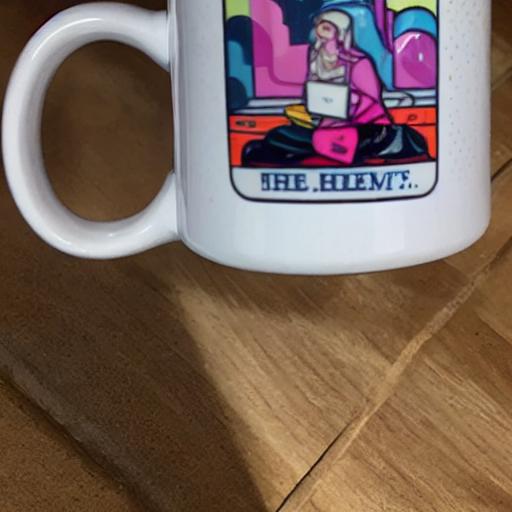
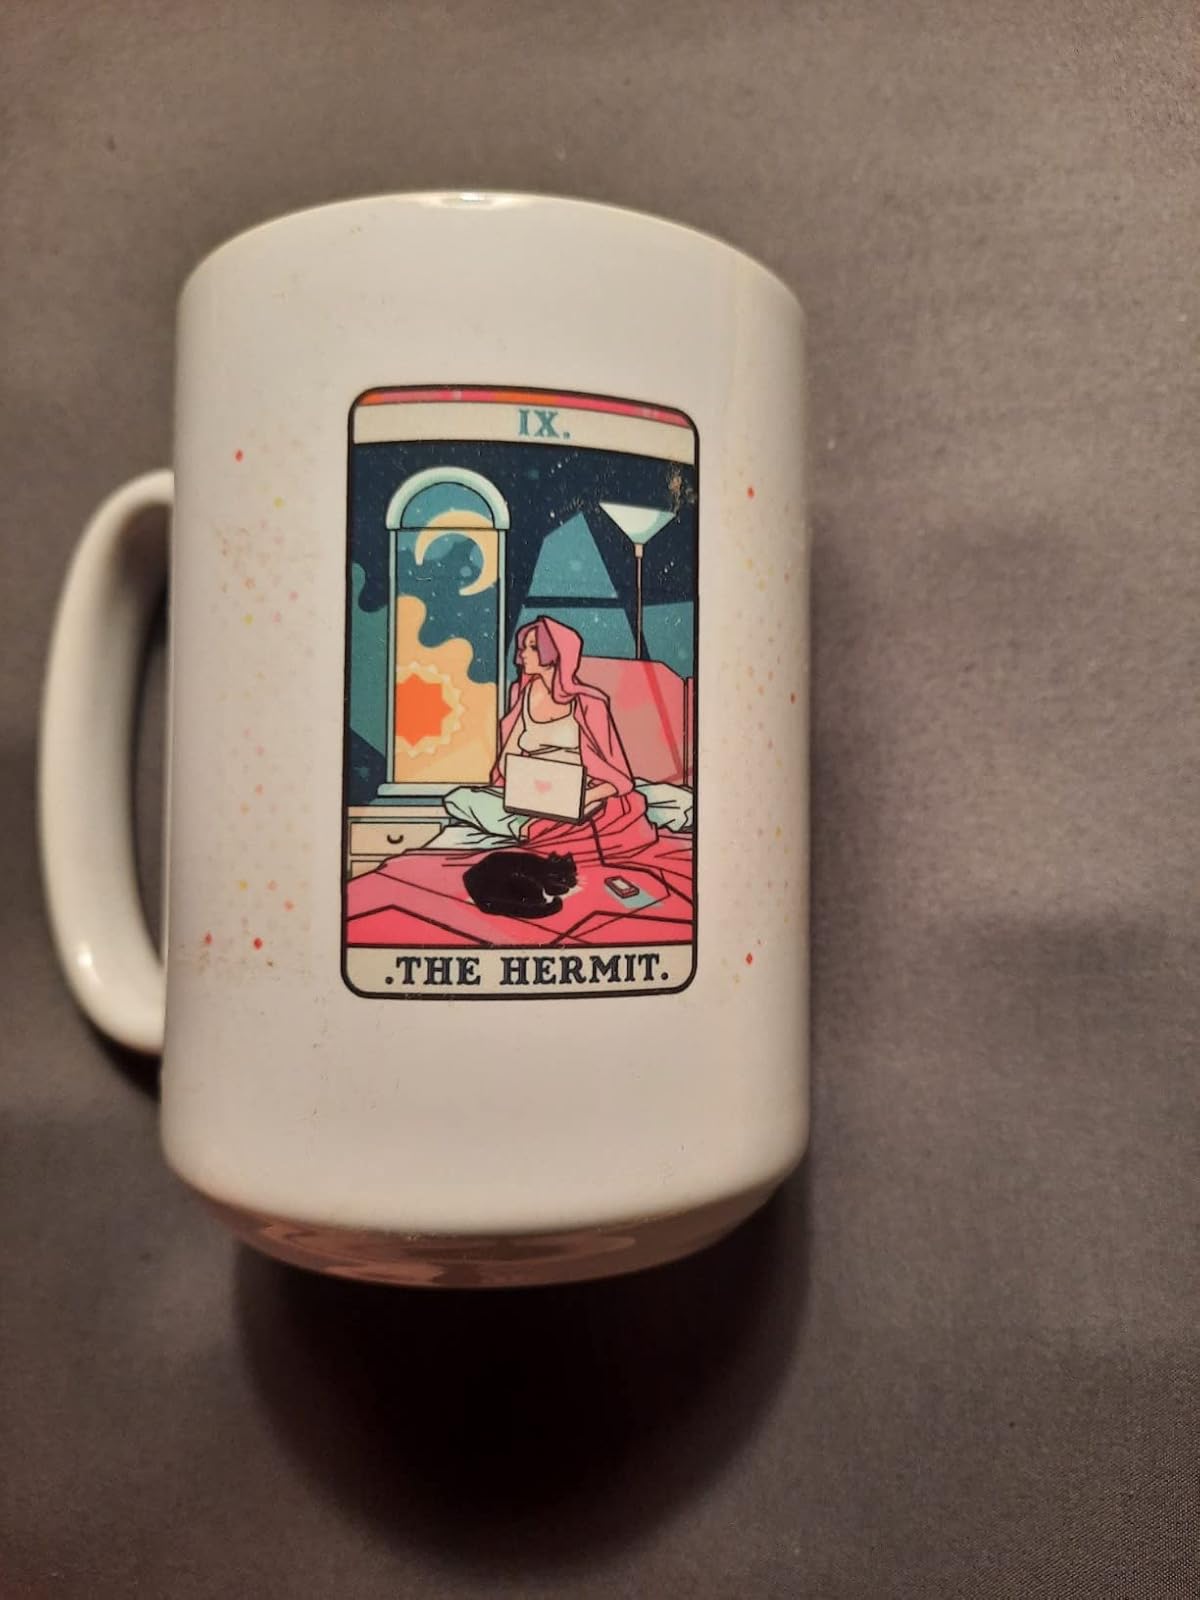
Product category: items_mug
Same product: no